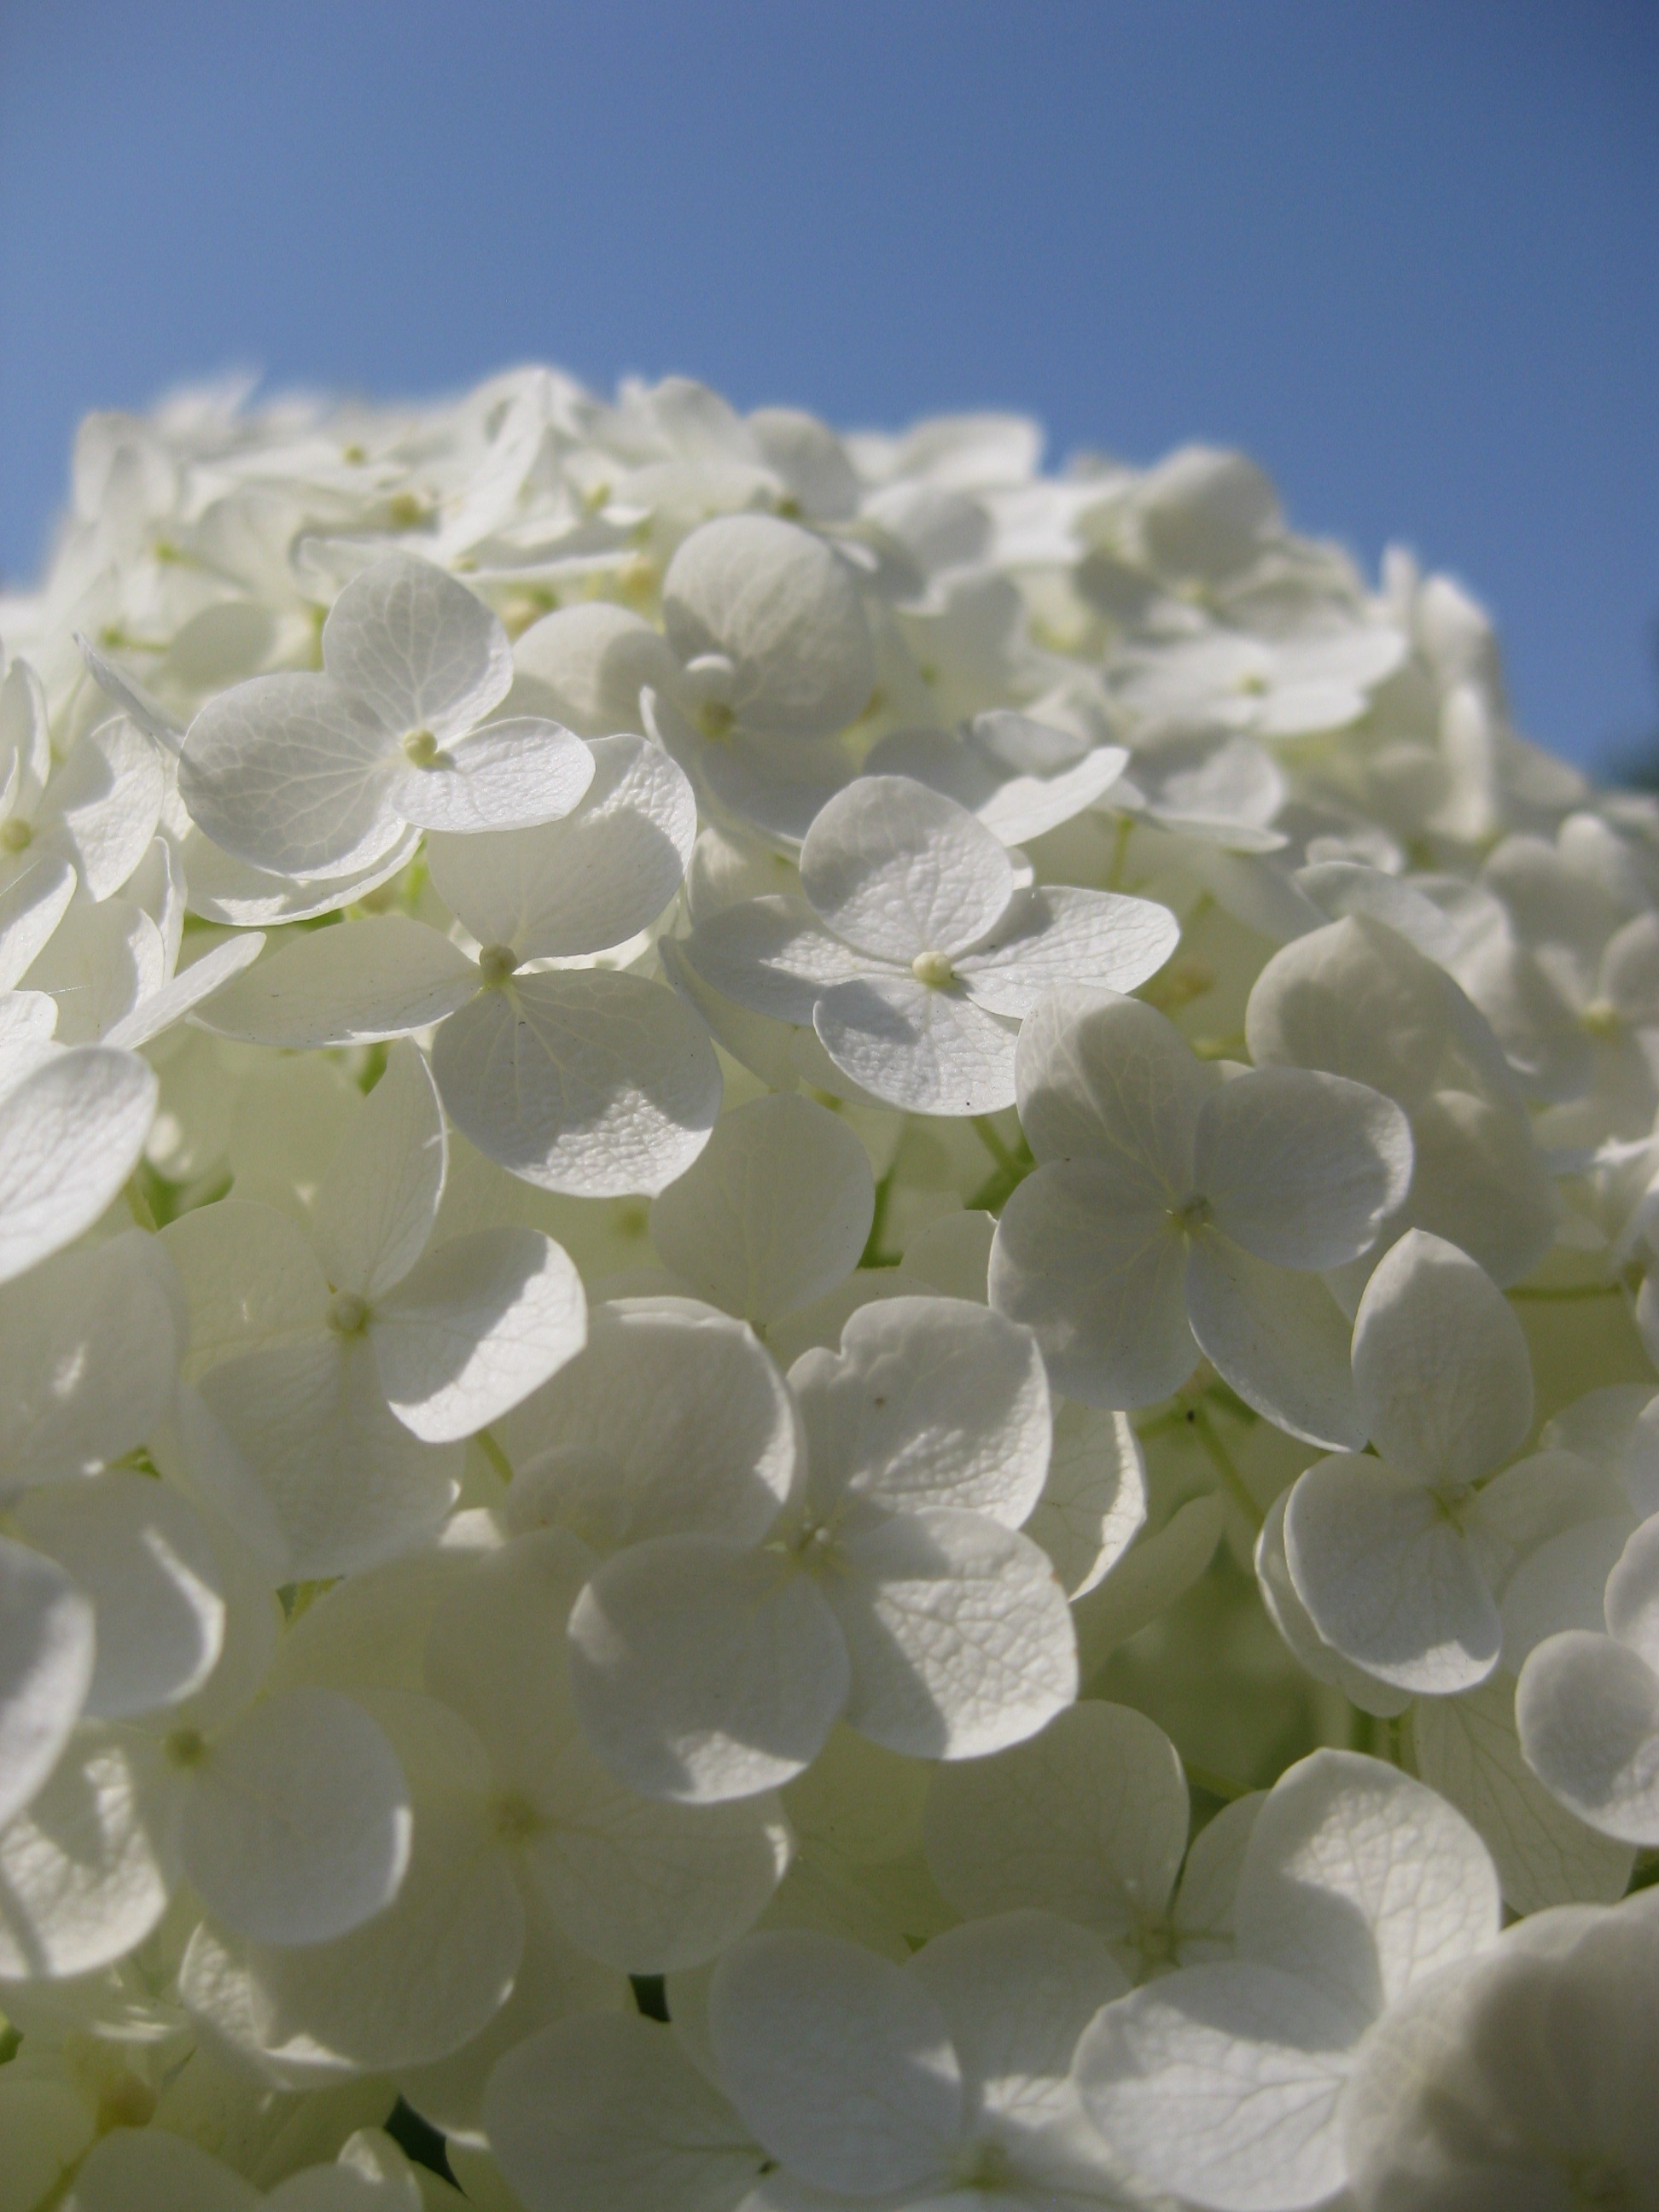
blossom, plant, sky, white, flower, petal, bloom, spring, hydrangea, flowers, viburnum, partly cloudy, macro photography, hydrangeaceae, cornales